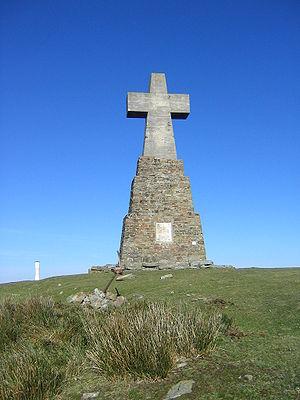
Saibi ou Saibigain est une montagne de Biscaye, au Pays basque, culminant à 946 mètres d'altitude et situé dans le parc naturel d'Urkiola.